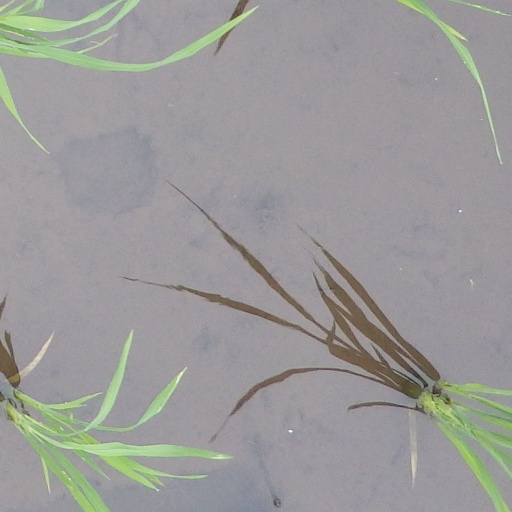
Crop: rice